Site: brandenburg
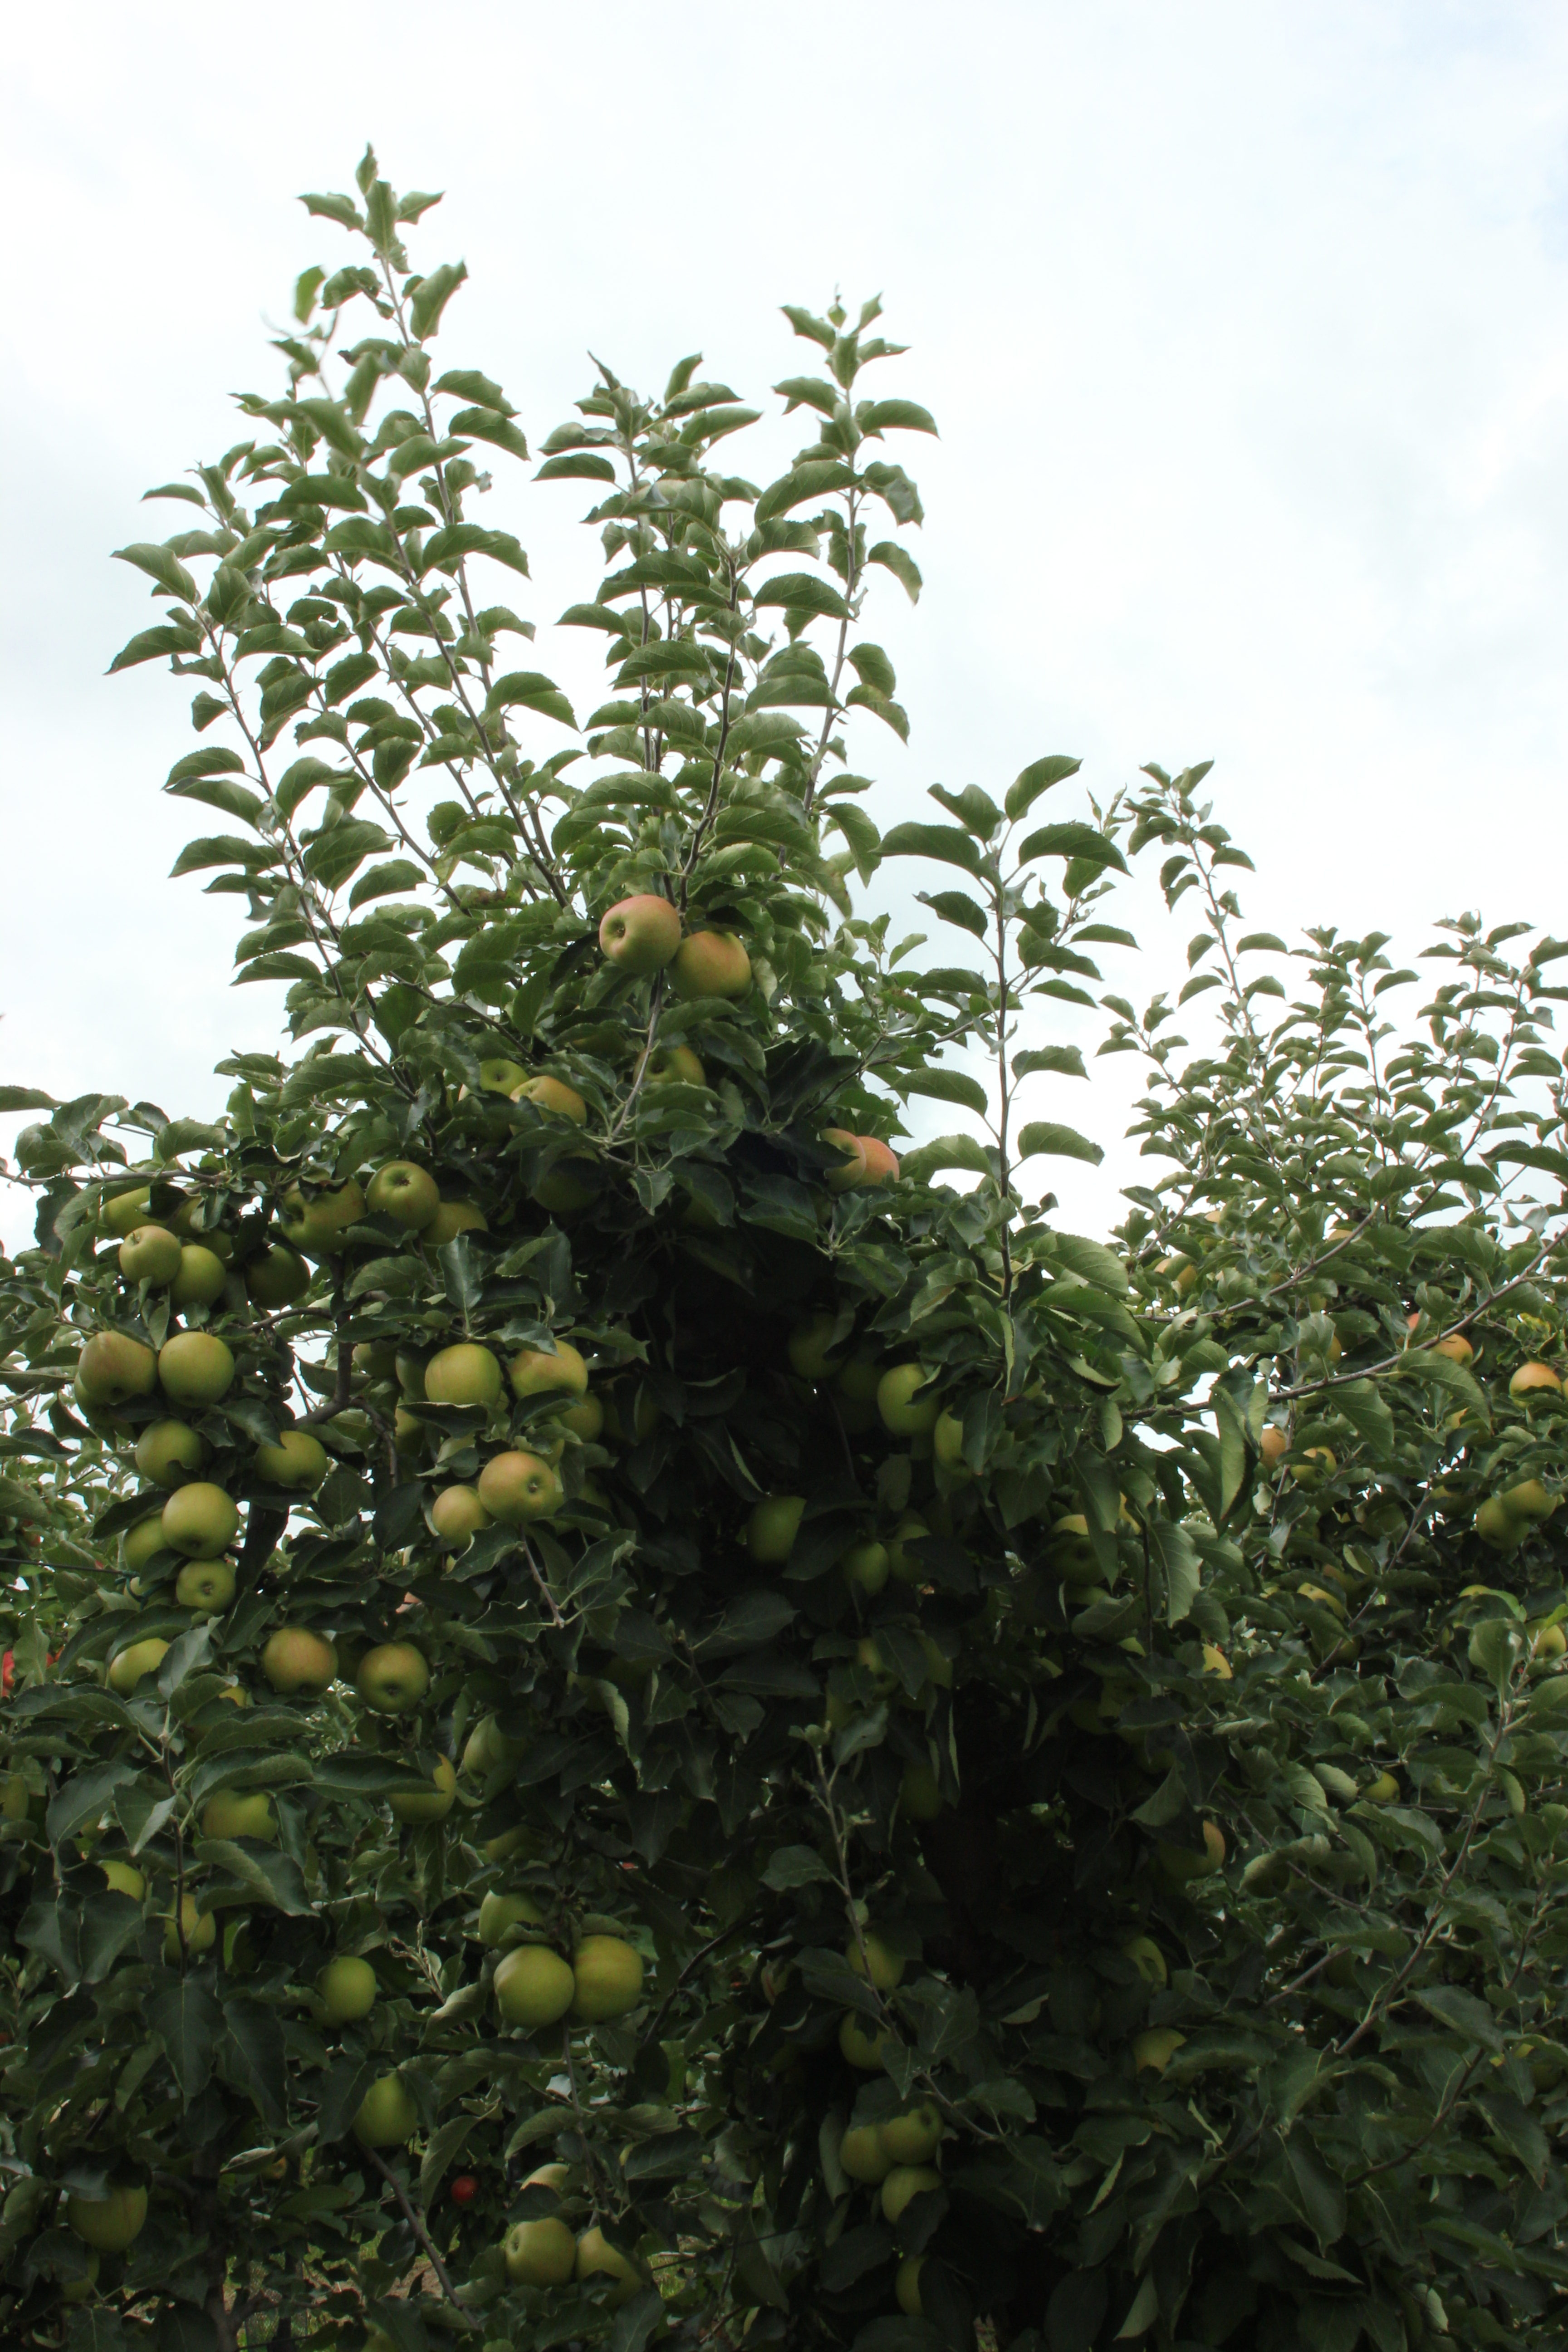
Growth stage (BBCH 87): Maturity of fruit and seed